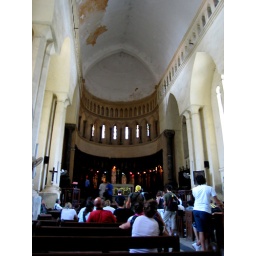
This church contained a cross made from the tree under which Livingstone died.